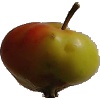
Label: Apple Red Yellow 2